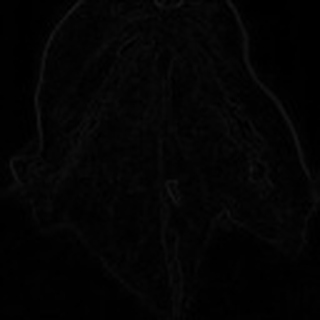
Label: cotton_bacterial_blight